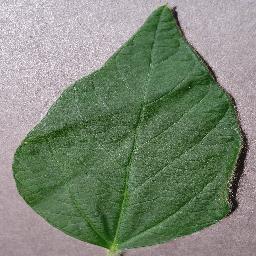
Label: Soybean___healthy